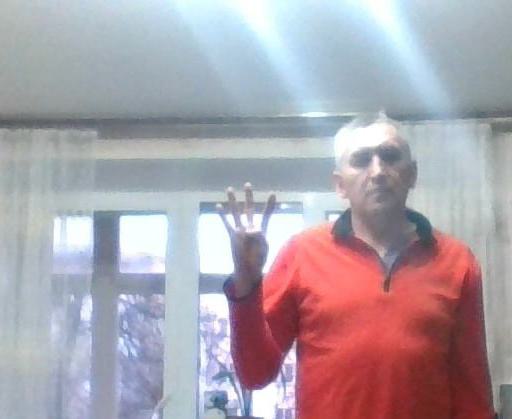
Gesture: four